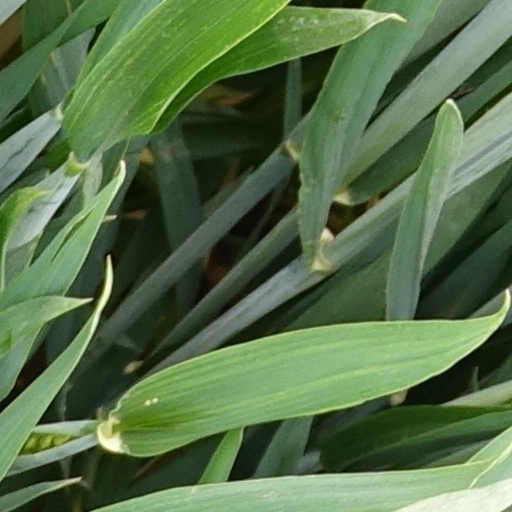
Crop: wheat